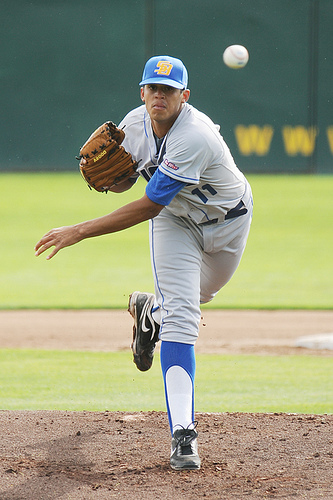
cầu thủ bóng chày đang ném quả bóng chày về phía trước